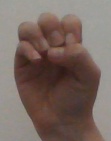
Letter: ha